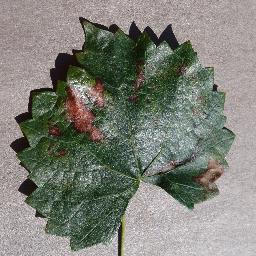
Label: Grape___Esca_(Black_Measles)